Cleveland Guardians

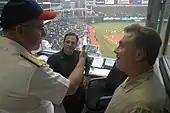
Guardians TV announcer Matt Underwood (seated, center) and longtime lead radio announcer Tom Hamilton (right)

The Indians began their playoff run by defeating the Yankees in the ALDS three games to one. This series will be most remembered for the swarm of bugs that overtook the field in the later innings of Game Two. They also jumped out to a three-games-to-one lead over the Red Sox in the ALCS. The season ended in disappointment when Boston swept the final three games to advance to the 2007 World Series.